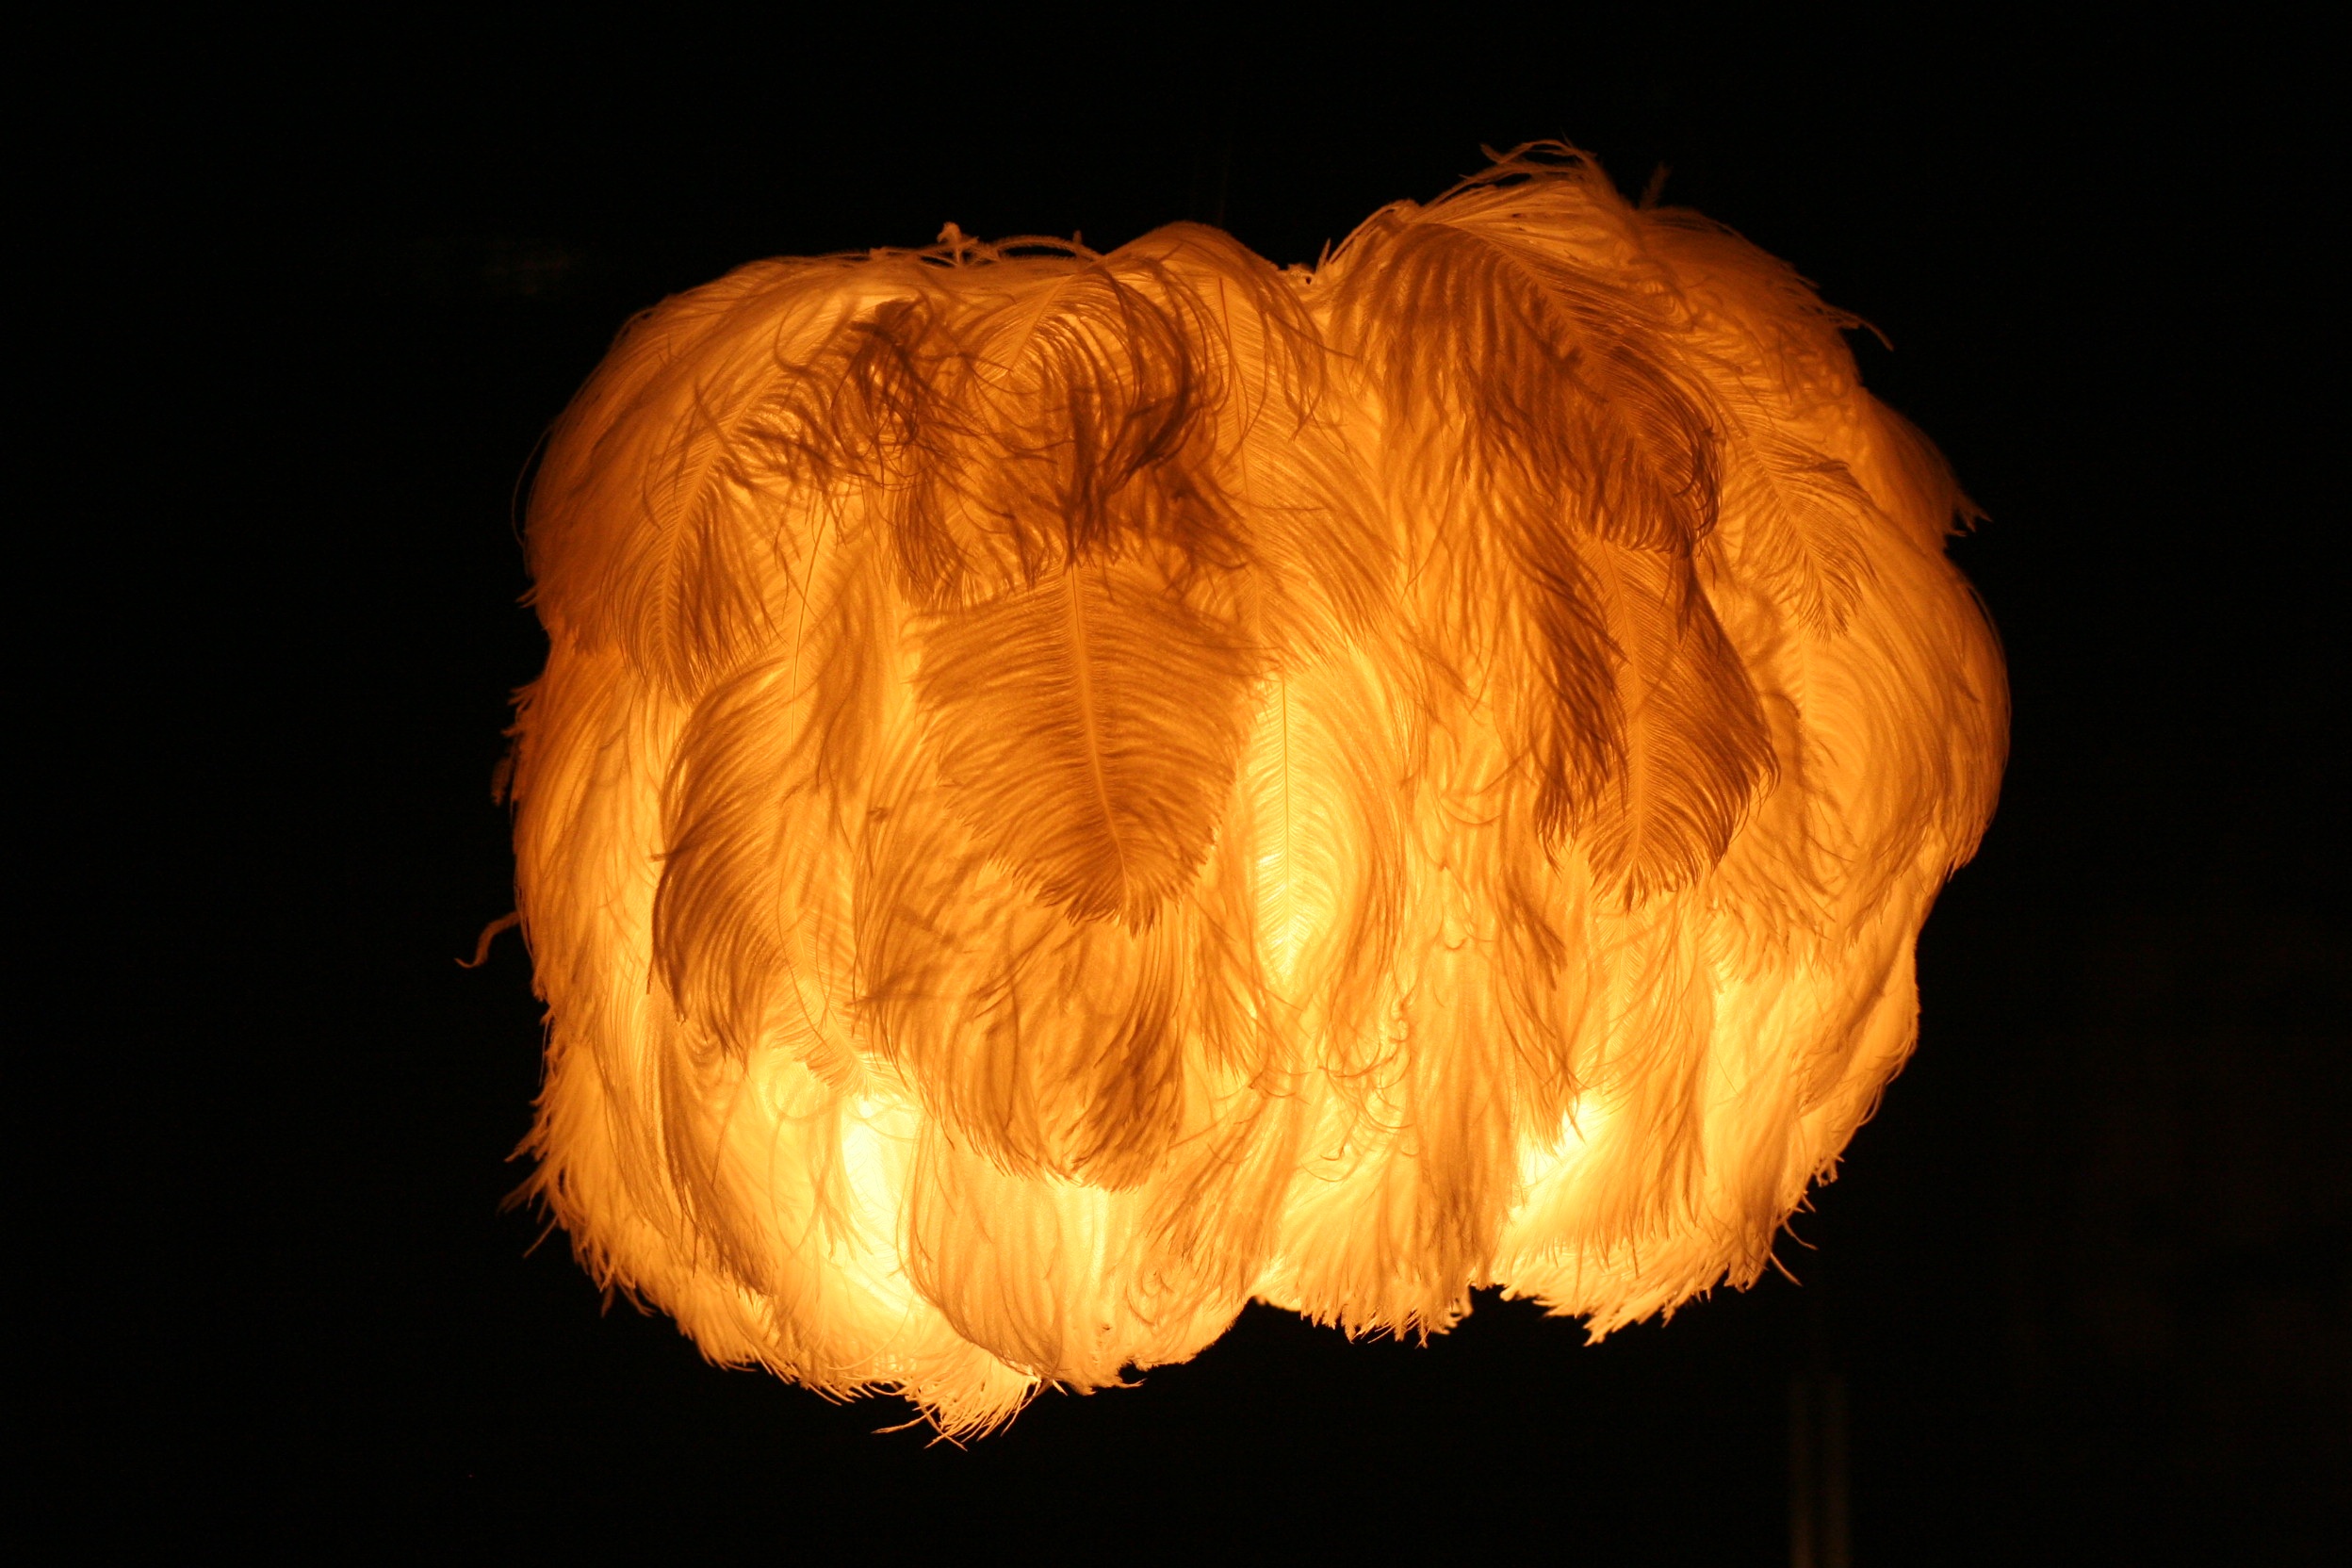
light, night, flower, pumpkin, flame, darkness, lamp, yellow, lighting, feather, organ, macro photography